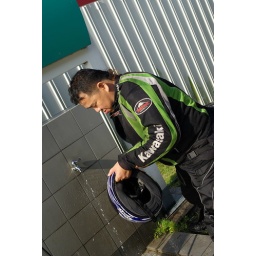
Man washing Helmet is very sexy... Just like girl washing a car in hot pants and rolled up T-shirt!